Kula people (Asia)

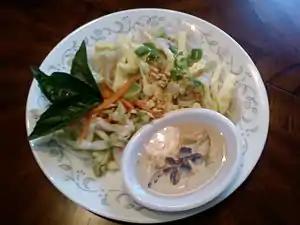
Kola noodles

In Pailin, Kula cuisine is distinct from Burmese cuisine. It includes noodles, boiled eggs, peanuts, pickles and/or a choice of meat. These have all spread to other parts of Thailand and Cambodia.